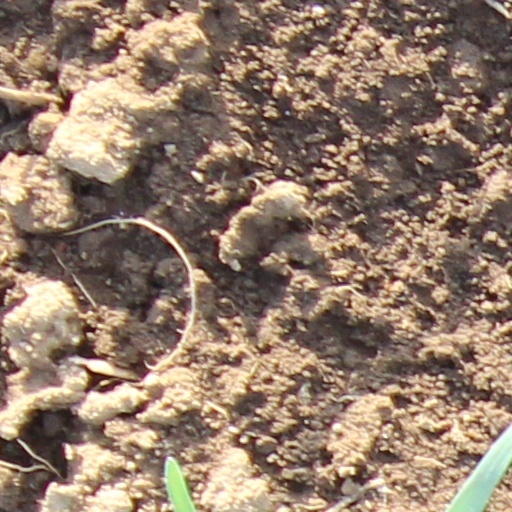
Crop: wheat